Lista Air Station

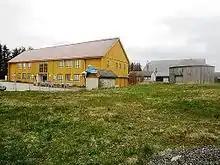
Military building since redeveloped to civilian use

The air station was valuated at NOK 11 million, yet sold for NOK 3.5 million. There was no documentation for why this discount was given. Both Lista Lufthavn and Lista Flypark's contracts were so structured that they had incentives to delay any commercial development of the property. The sale was carried out without public announcement. Eight sections were also sold between 1998 and 2003 without announcement. Avinor asked to take over the control tower and the Directorate for Nature Management asked to take over Slevdalsvannet, but both of these requests were ignored.